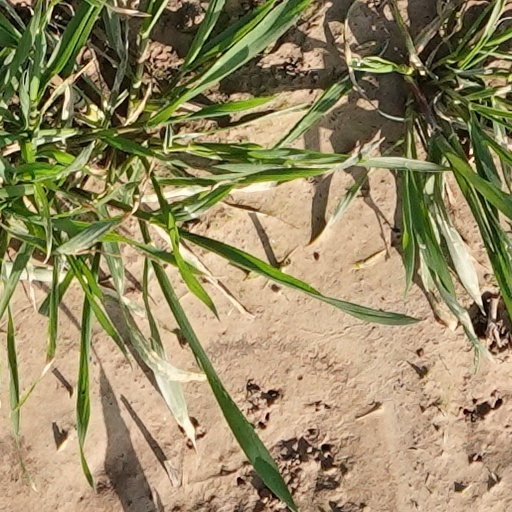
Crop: wheat